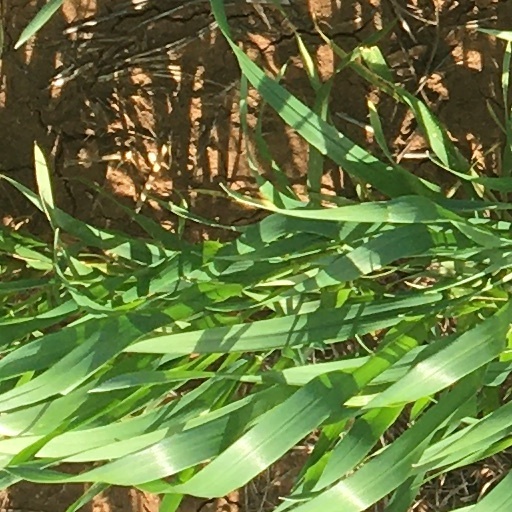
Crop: wheat